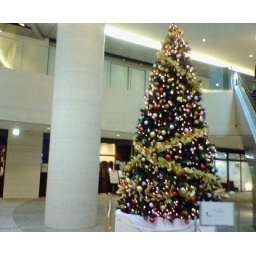
Xmas Tree @ Shiodome. It is located at the lowest floor in the building close to the enterance.